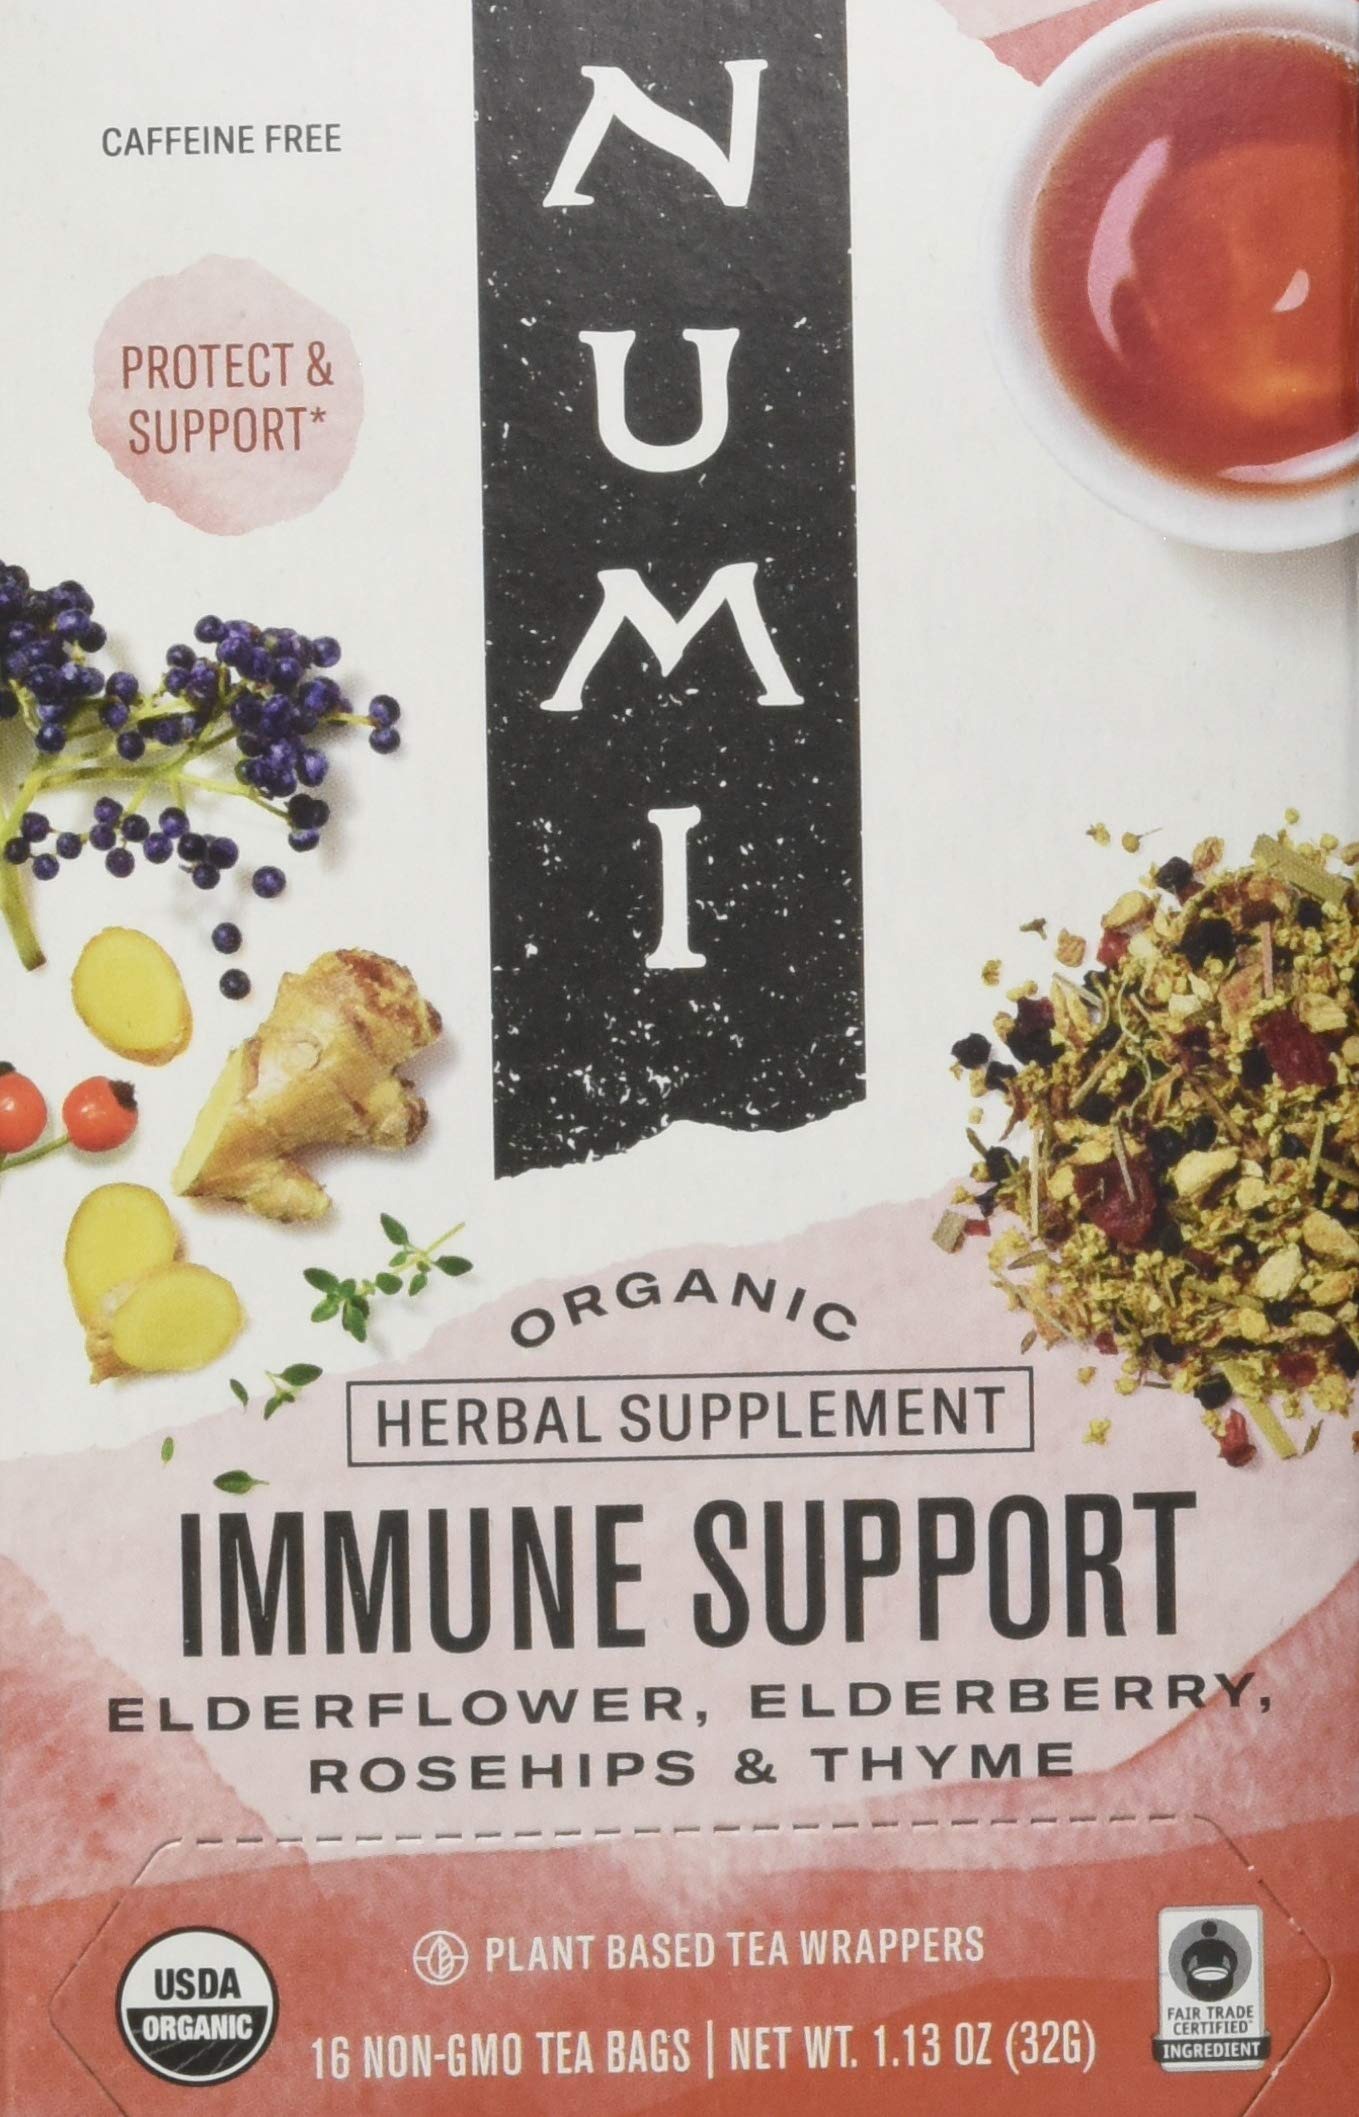
Item Name: TEA IMMUNE SUPPORT
Bullet Point 1: Caffeine Free/No Caffeine
Bullet Point 2: Organic
Bullet Point 3: Halal
Bullet Point 4: Kosher
Product Description: Breakfast
Value: 16.0
Unit: Count

Price: 10.34